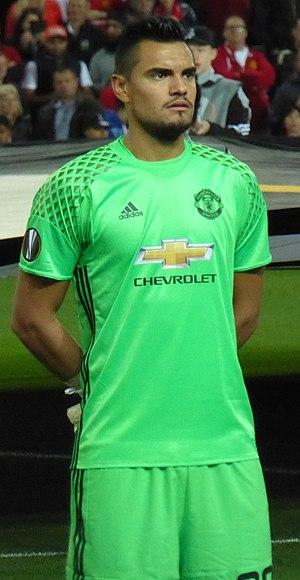
Sergio Romero, né le 22 février 1987 à Bernardo de Irigoyen, est un footballeur international argentin qui évolue au poste de gardien de but à Manchester United.